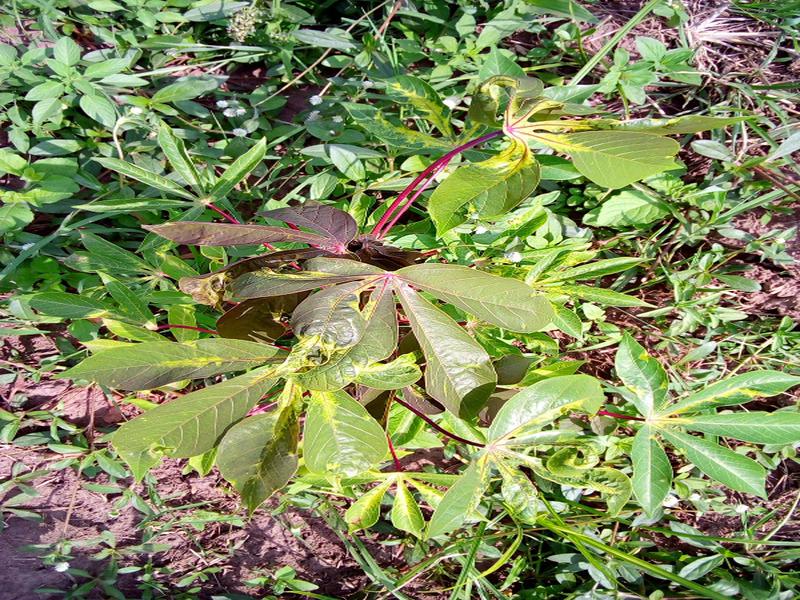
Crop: cassava
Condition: mosaic_disease